Criminal damage in English law

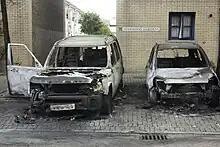
Cars in London after arson during the 2011 England riots

Section 1(3) of the 1971 Act specifies that offences under section 1, where the destruction or damage is caused by fire, shall be charged as arson. It would seem that courts adopt a purposive view in relation to the lawful excuse defence in relation to arson, as in "R v Hunt" (1977). The defendant, wishing to highlight the lack of fire defences in an old people's home, set fire to it to demonstrate the risks. He claimed an honest belief in that by doing this, he had a lawful excuse within section 5(2). It was held, however, that he had not actually been acting so as to protect property. Although the court assumed that his belief was honest, it ruled that his intention was to draw attention to faulty fire defences rather than to defend the property itself.